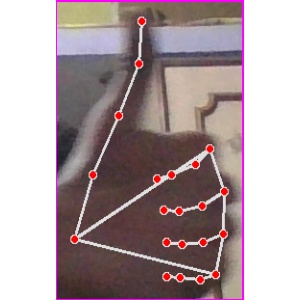
अक्षर: थ